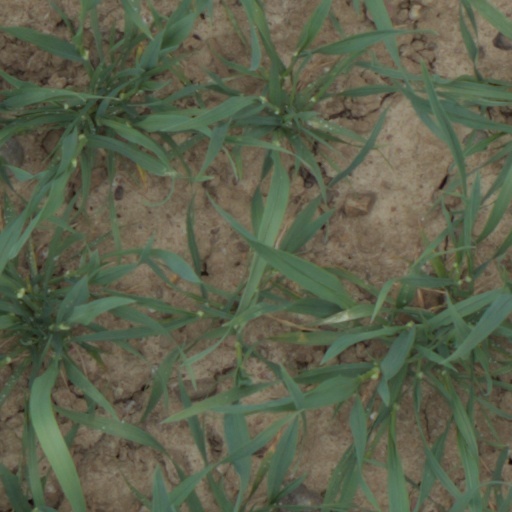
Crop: wheat